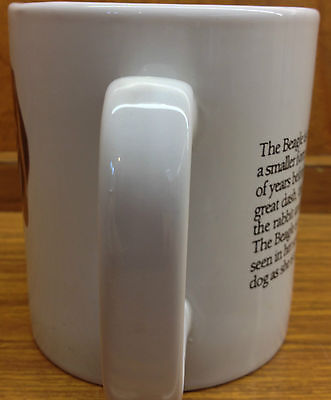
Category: mug